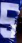
Number: 5